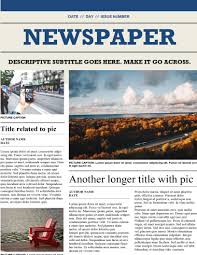
Label: paper